Question: Please indicate a possible affordance area of the bed that can be used for sitting on
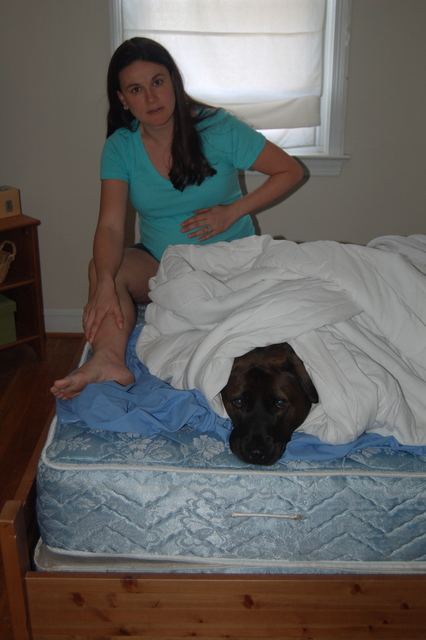
Answer: [37.5, 245, 422.5, 566]